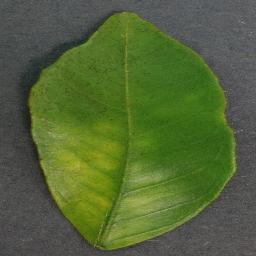
Label: Orange___Haunglongbing_(Citrus_greening)